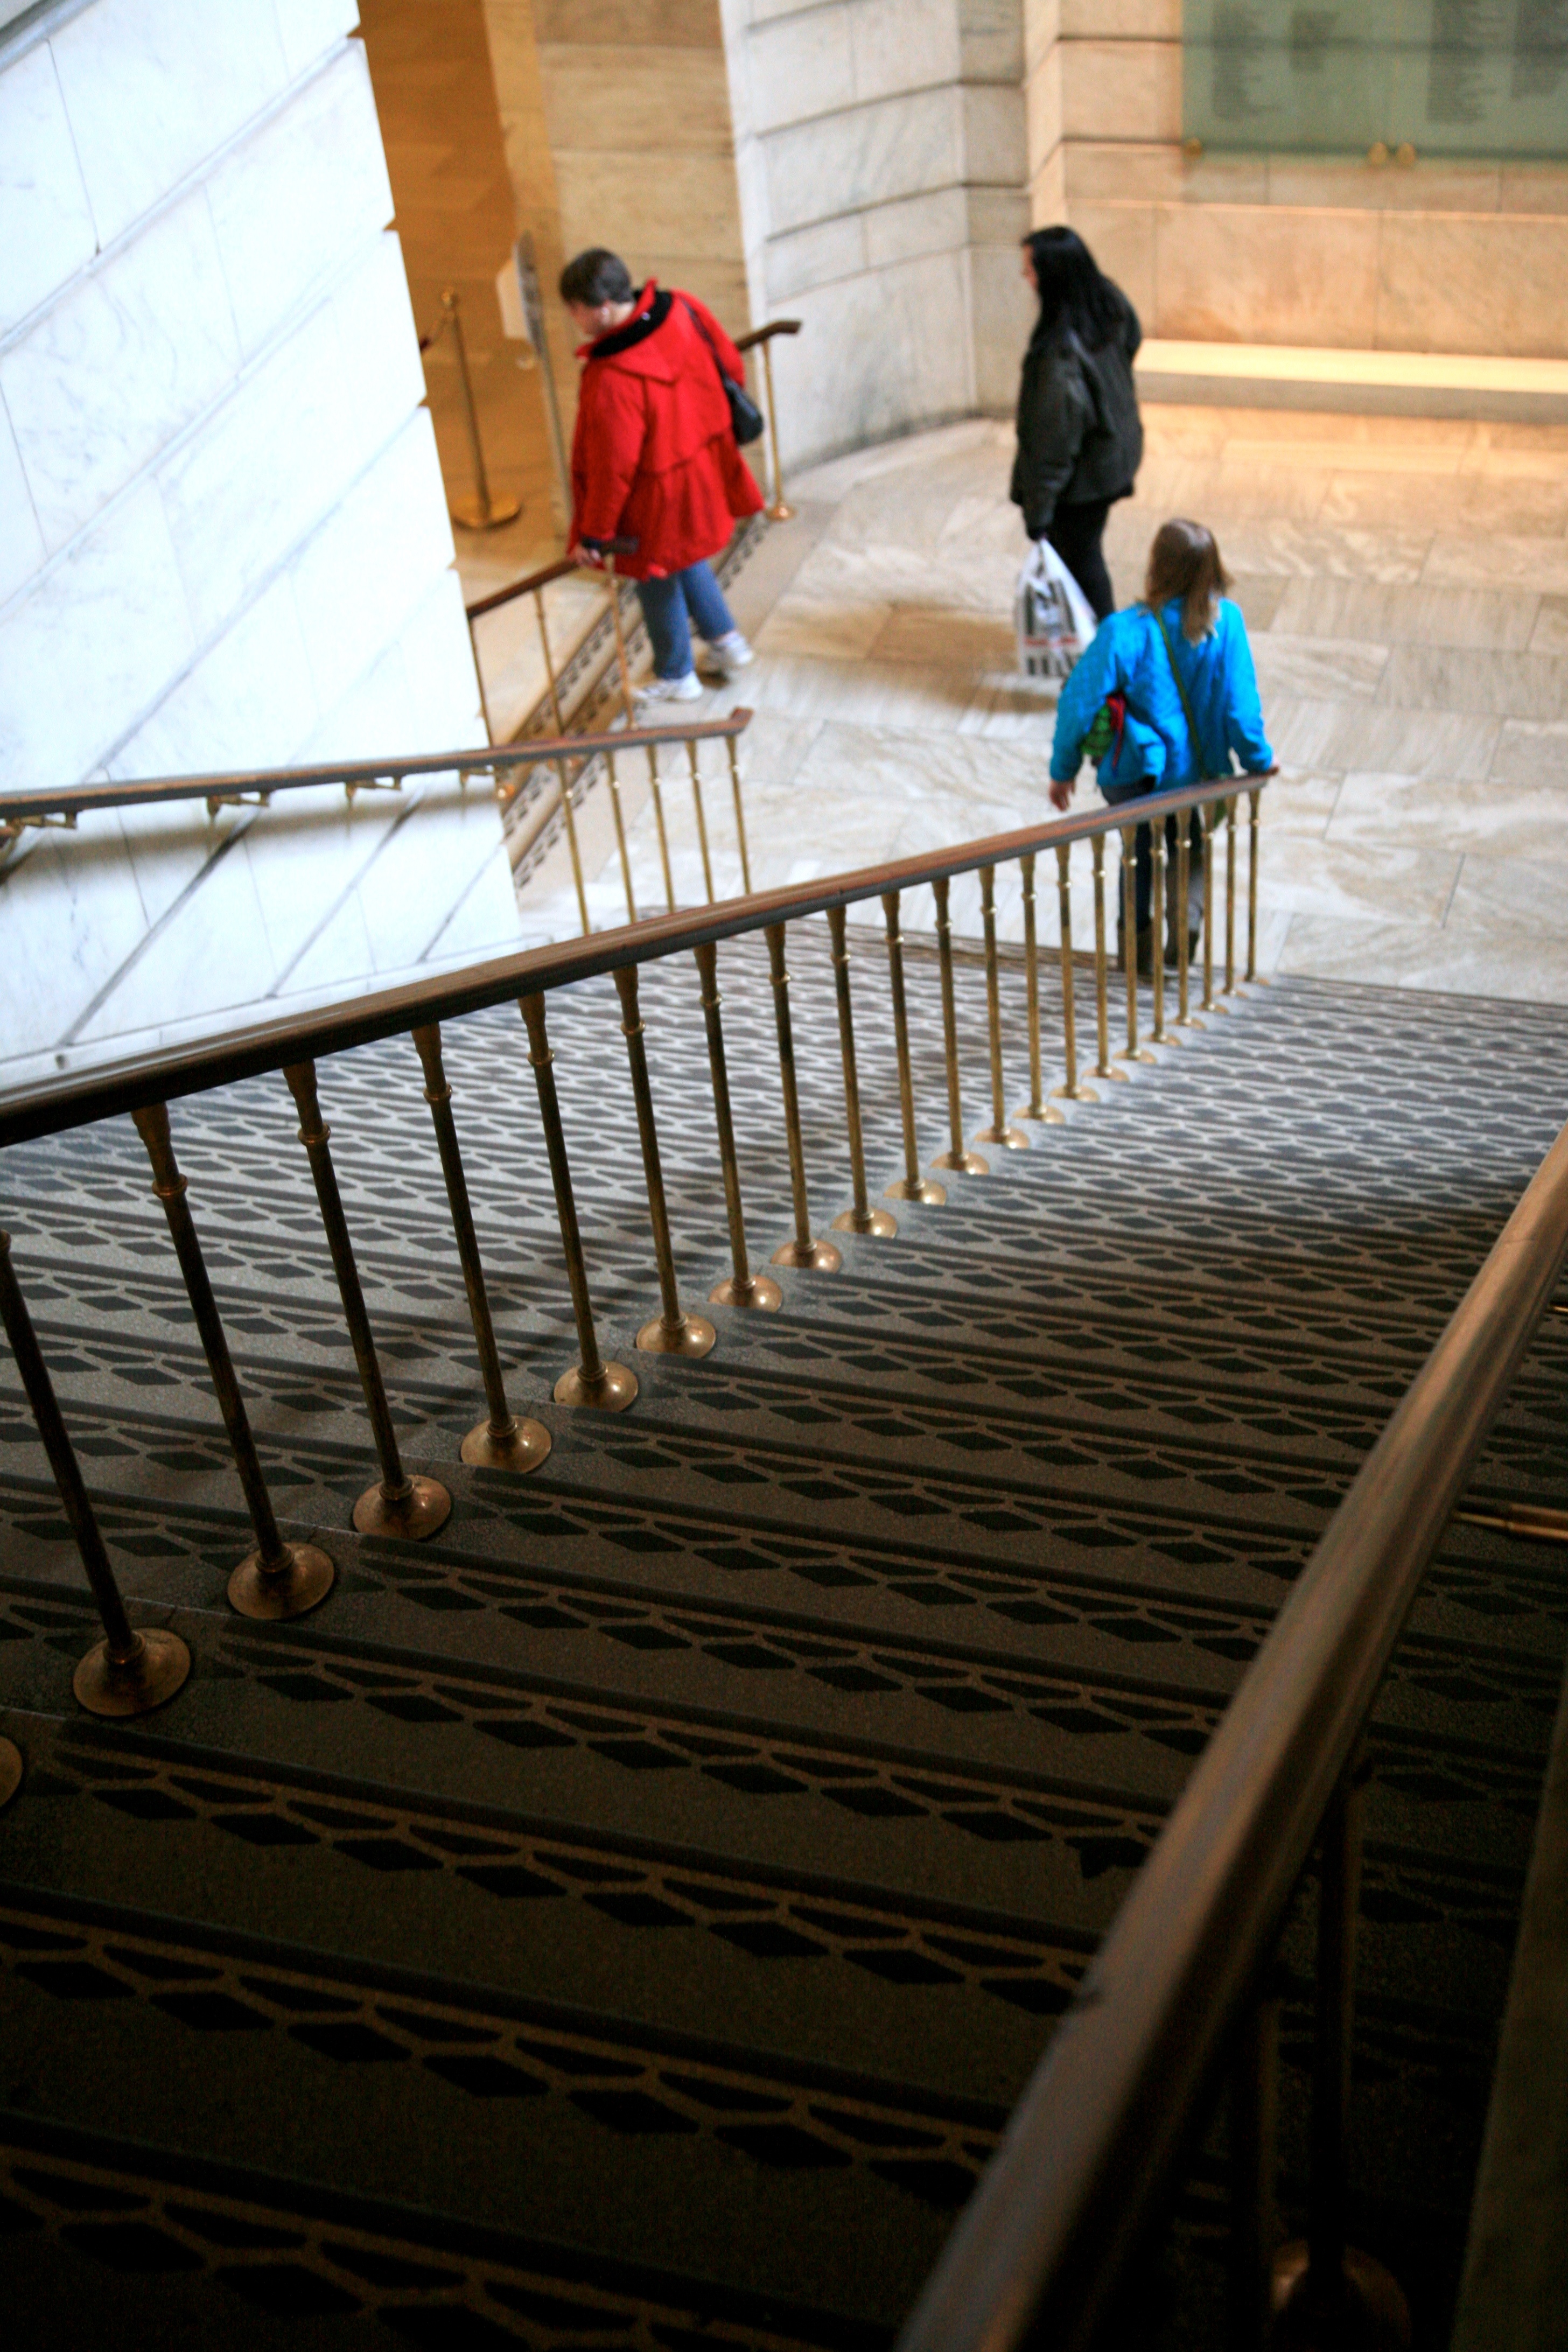
wood, roof, nyc, newyork, library, stairs, newyorkcity, ny, midtownmanhattan, fifthavenue, nypl, newyorkpubliclibrary, mainbranch, biblioth que, outdoor structure